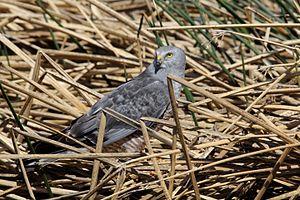
Le busard bariolé est une espèce d’oiseaux de l'ordre des Accipitriformes.